City of London Signals

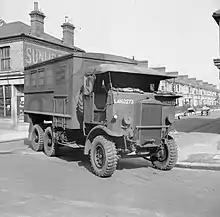
Leyland Retriever wireless lorry, 1941.

Nos 2–4 Sections were attached to and largely manned by the three infantry brigades of the division. The Telegraph Company was redesignated a Signal Company in 1911.